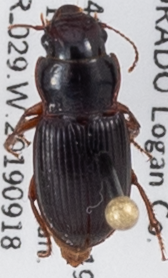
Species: Cratacanthus dubius
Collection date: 2019-09-18
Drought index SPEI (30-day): -0.26
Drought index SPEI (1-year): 0.454
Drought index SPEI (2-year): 0.8